Dmytro Dubilet

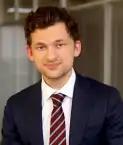

Dmytro Oleksandrovych Dubilet (born 27 May 1985) is a Ukrainian banker, businessman, one of the founders of Monobank, the first mobile bank in Ukraine, and politician. On 29 August 2019, he was appointed as the Minister of the Cabinet of Ministers. At the end of 2019, Dubilet left Monobank because he became a member of the government of Oleksiy Honcharuk, with whom he worked until March 2020. According to Dubilet's declaration for 2019, he sold his stake in Monobank for ₴29.9 million.